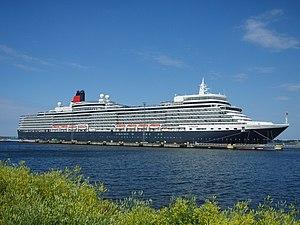
Le MS Queen Elizabeth est un paquebot de croisière de la Cunard Line.